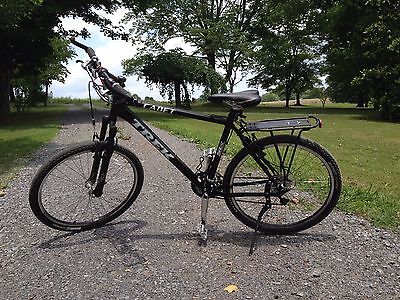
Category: bicycle